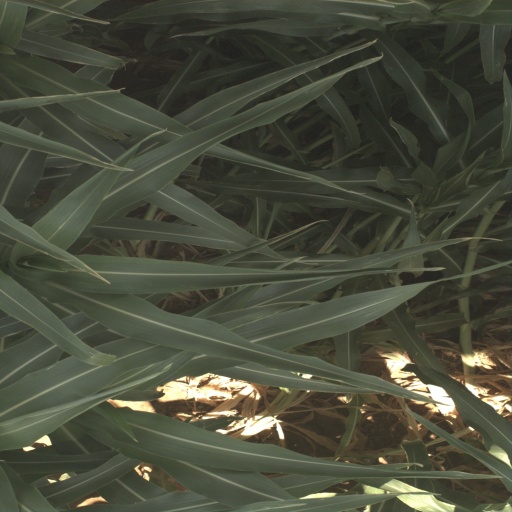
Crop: sorghum